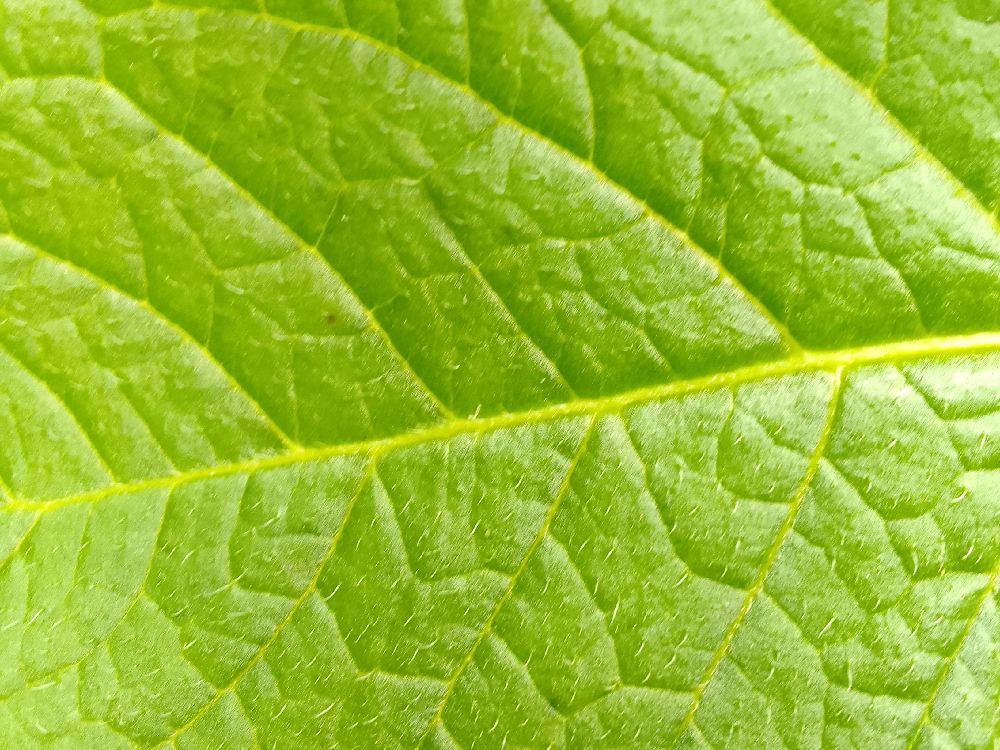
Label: Healthy